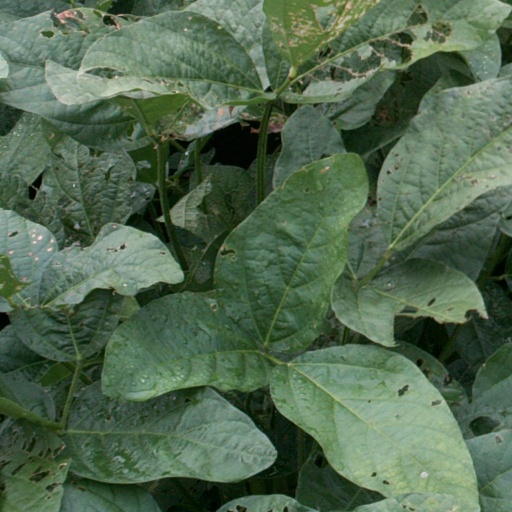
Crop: soybean